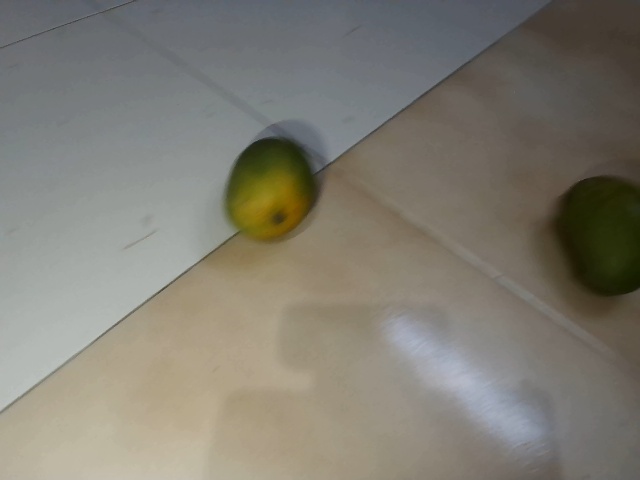
Label: Raw_Mango